Caesar (Mercury Theatre)

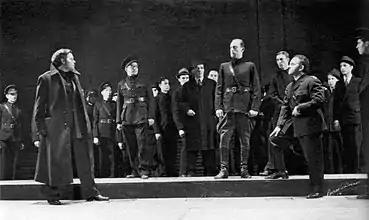
"I am constant as the Northern Star": Caesar (Joseph Holland, standing at center) addresses Brutus (Orson Welles, left) and the conspirators shortly before his assassination in "Caesar" (1937)

Breaking with the Federal Theatre Project in 1937, Orson Welles and John Houseman founded their own repertory company, which they called the Mercury Theatre. The name was inspired by the title of the iconoclastic magazine, "The American Mercury". The original company included such actors as Joseph Cotten, George Coulouris, Geraldine Fitzgerald, Ruth Ford, Arlene Francis, Martin Gabel, John Hoysradt, Whitford Kane, Norman Lloyd, Vincent Price, Erskine Sanford, Stefan Schnabel and Hiram Sherman.